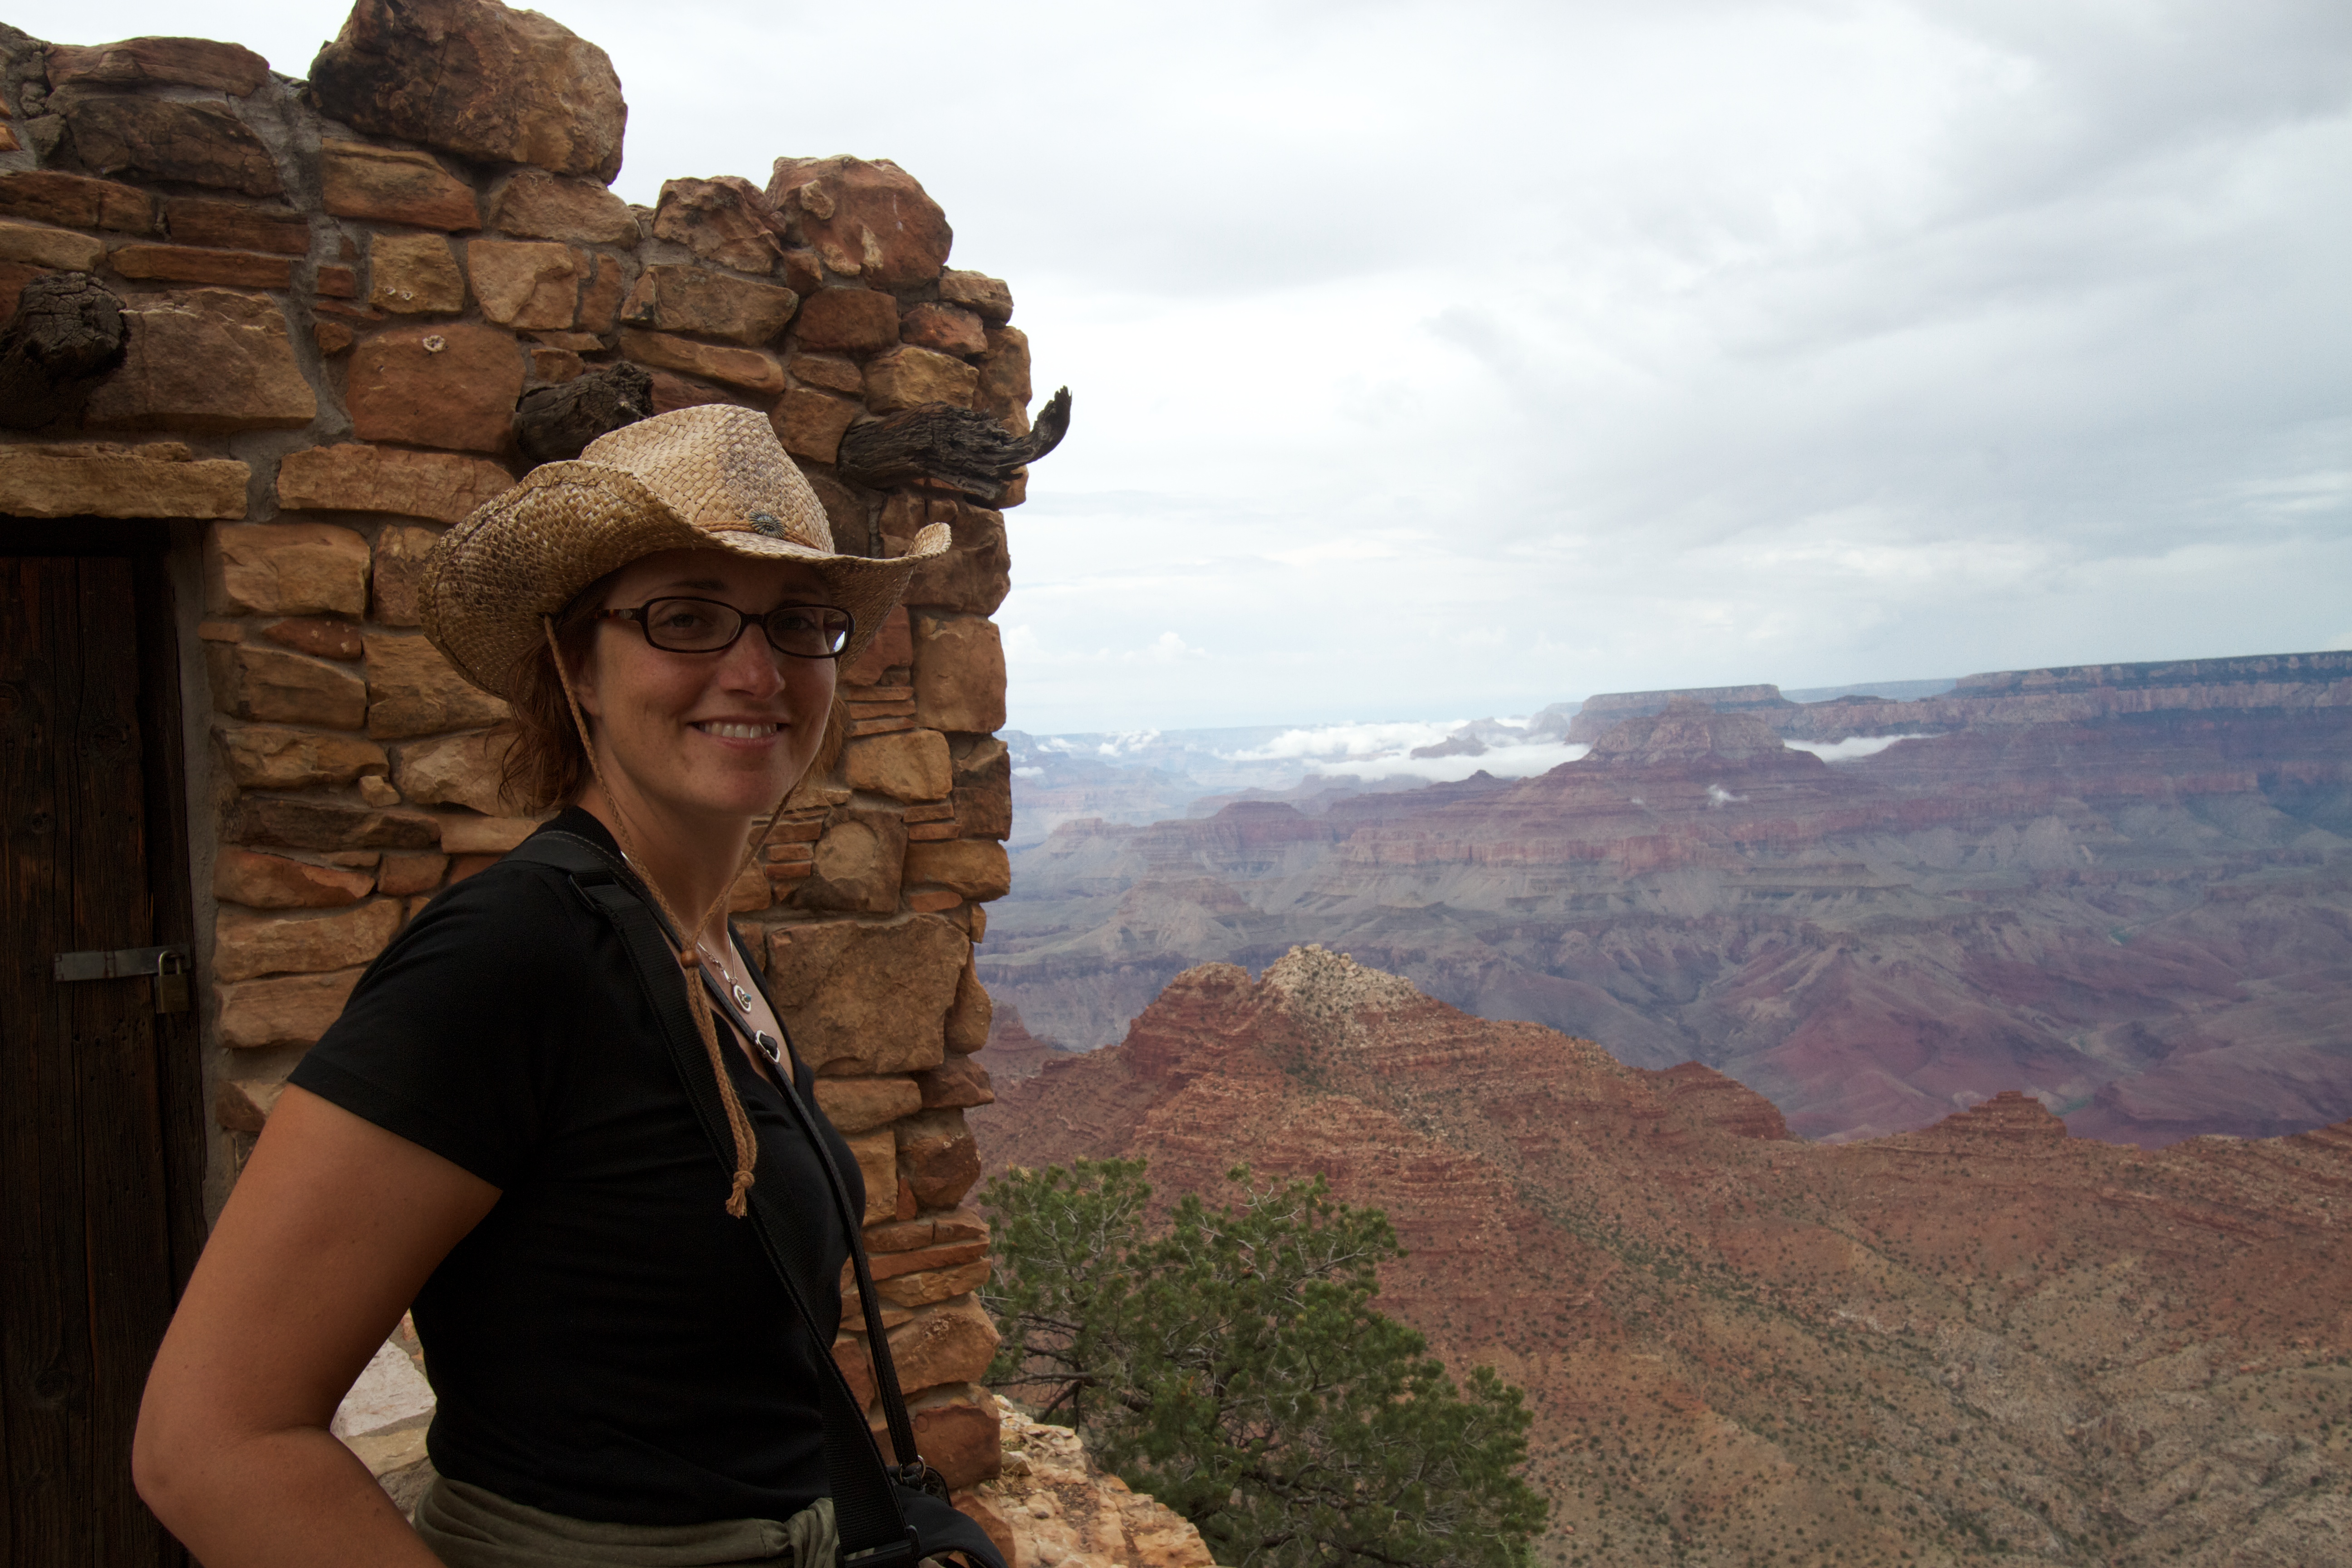
rock, adventure, travel, canyon, geology, grandcanyon